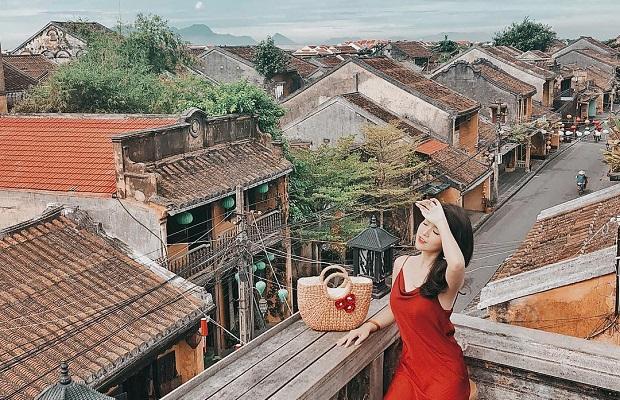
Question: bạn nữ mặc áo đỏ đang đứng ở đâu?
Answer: ở trên ban công một căn nhà